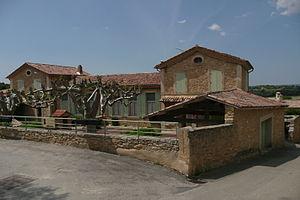
Ecole à Faucon (Vaucluse).
Faucon est une commune française située dans le département de Vaucluse, en région Provence-Alpes-Côte d'Azur.